VR-54

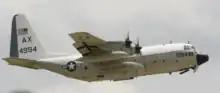
US Navy Lockheed C-130T Hercules

Fleet Logistics Support Squadron 54 (VR-54), nicknamed "The Revelers", is a heavy-transport, logistics support squadron of the United States Navy. It is a Navy Unique Fleet Essential Aircraft (NUFEA) squadron based out of NAS/JRB New Orleans, Louisiana and is a sub-command of Commander, Fleet Logistics Support Wing and Commander, Naval Air Reserve Force. VR-54 is a Naval Reserve unit composed of both Training & Administration of the Reserve (TAR formally known as Full-time Support or FTS) and Selected Reserve (SELRES) Sailors. The squadron currently flies the Lockheed C-130T Hercules.